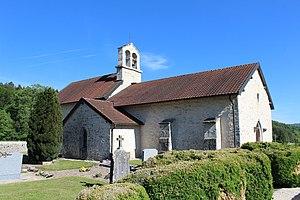
Église Sainte-Madeleine de Pouillat.